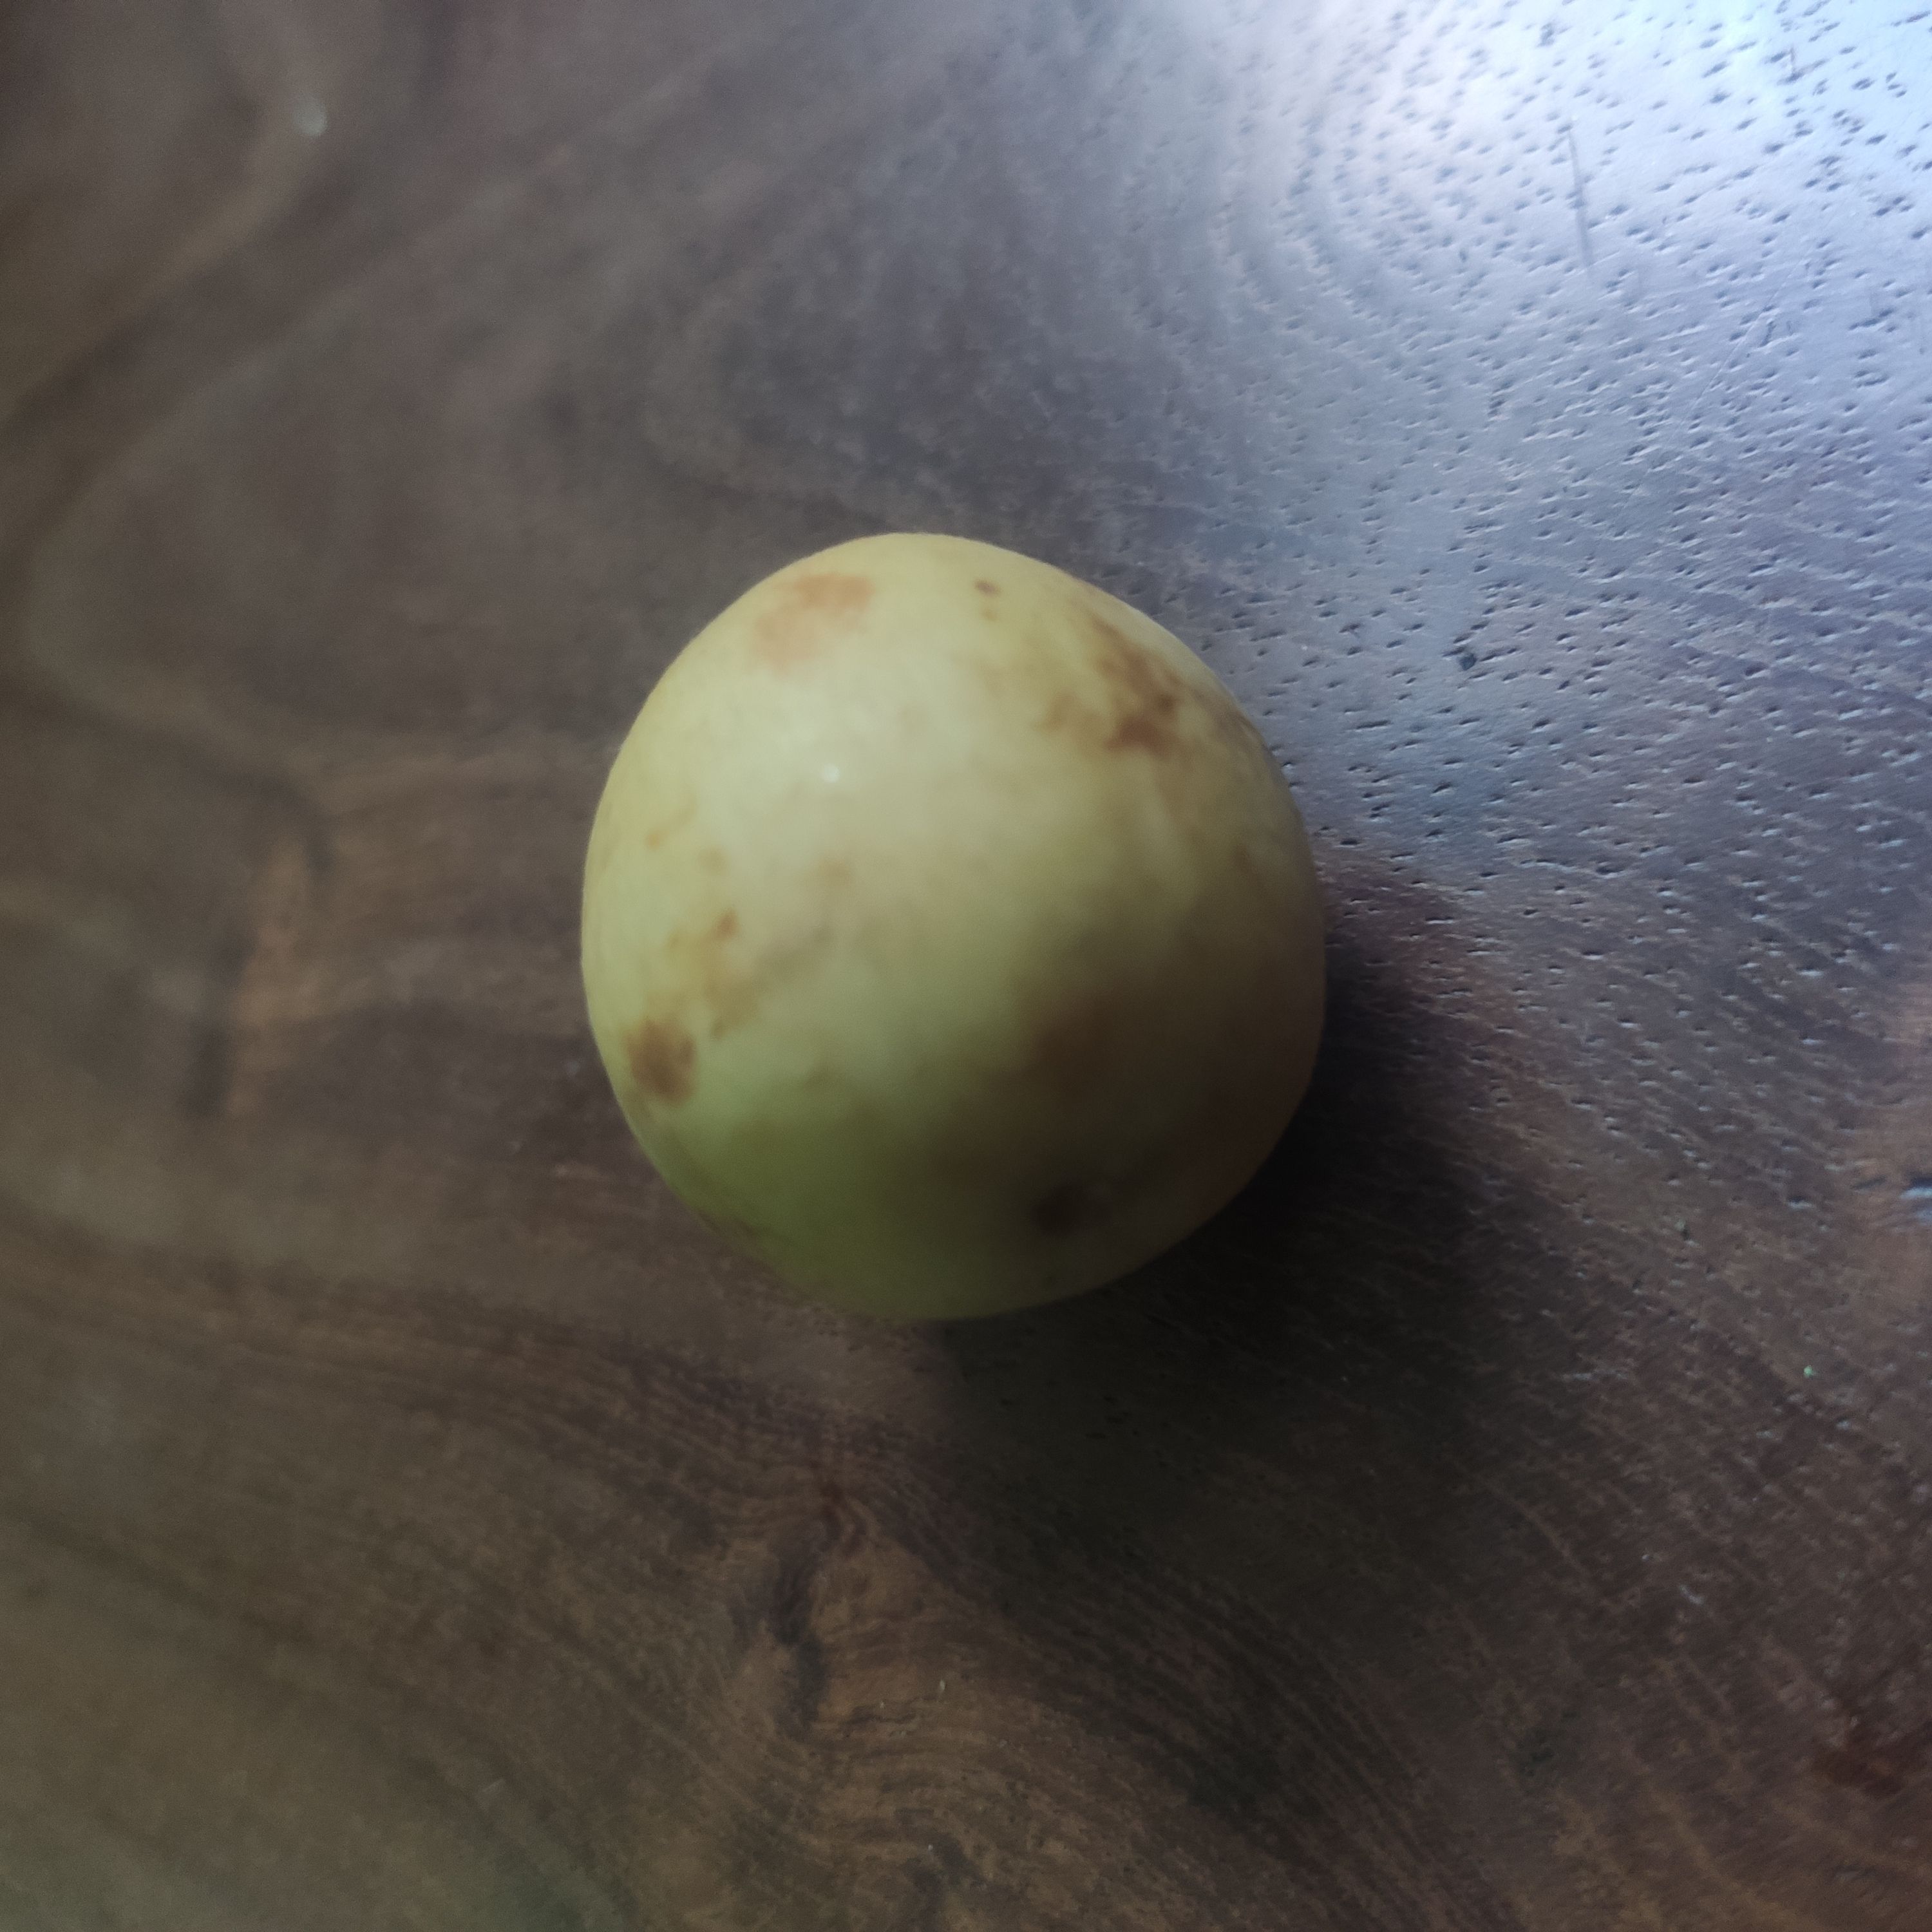
Fruit: burmese-grape
Grade: 1st-grade